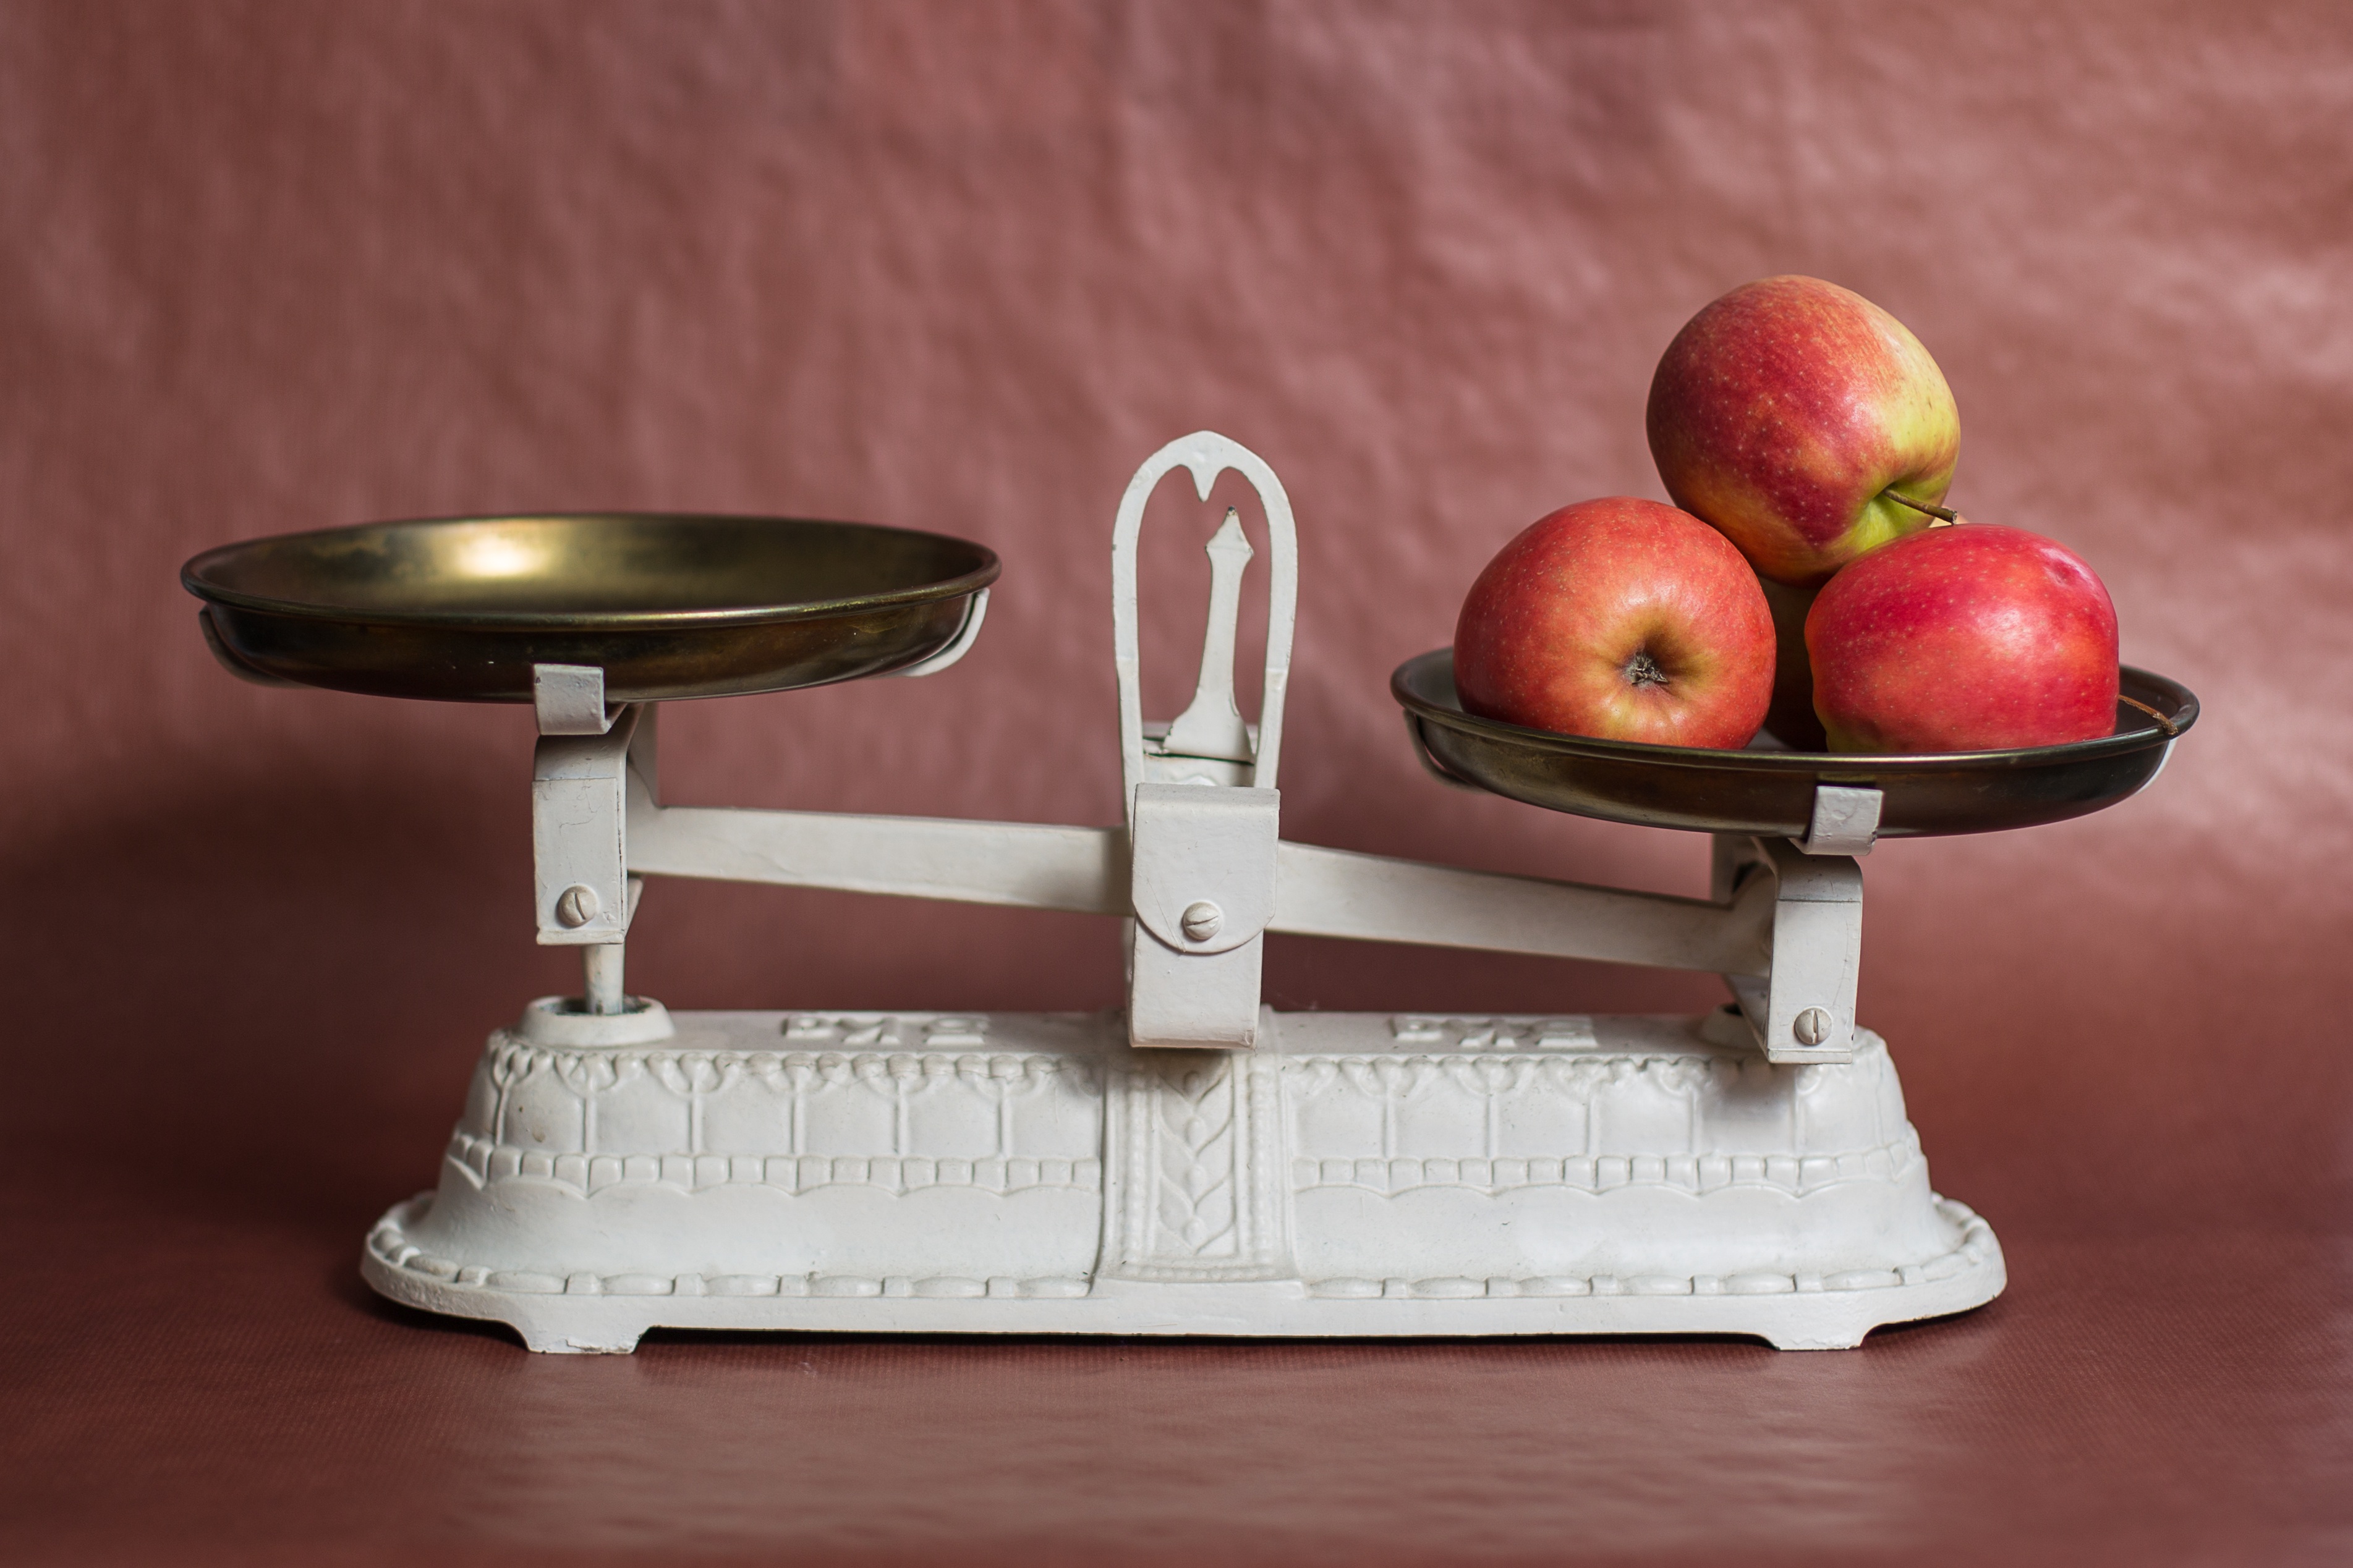
apple, table, food, produce, weigh, still life, painting, nutrition, horizontal, still life photography, weight control